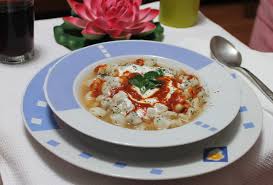
Yemek: manti